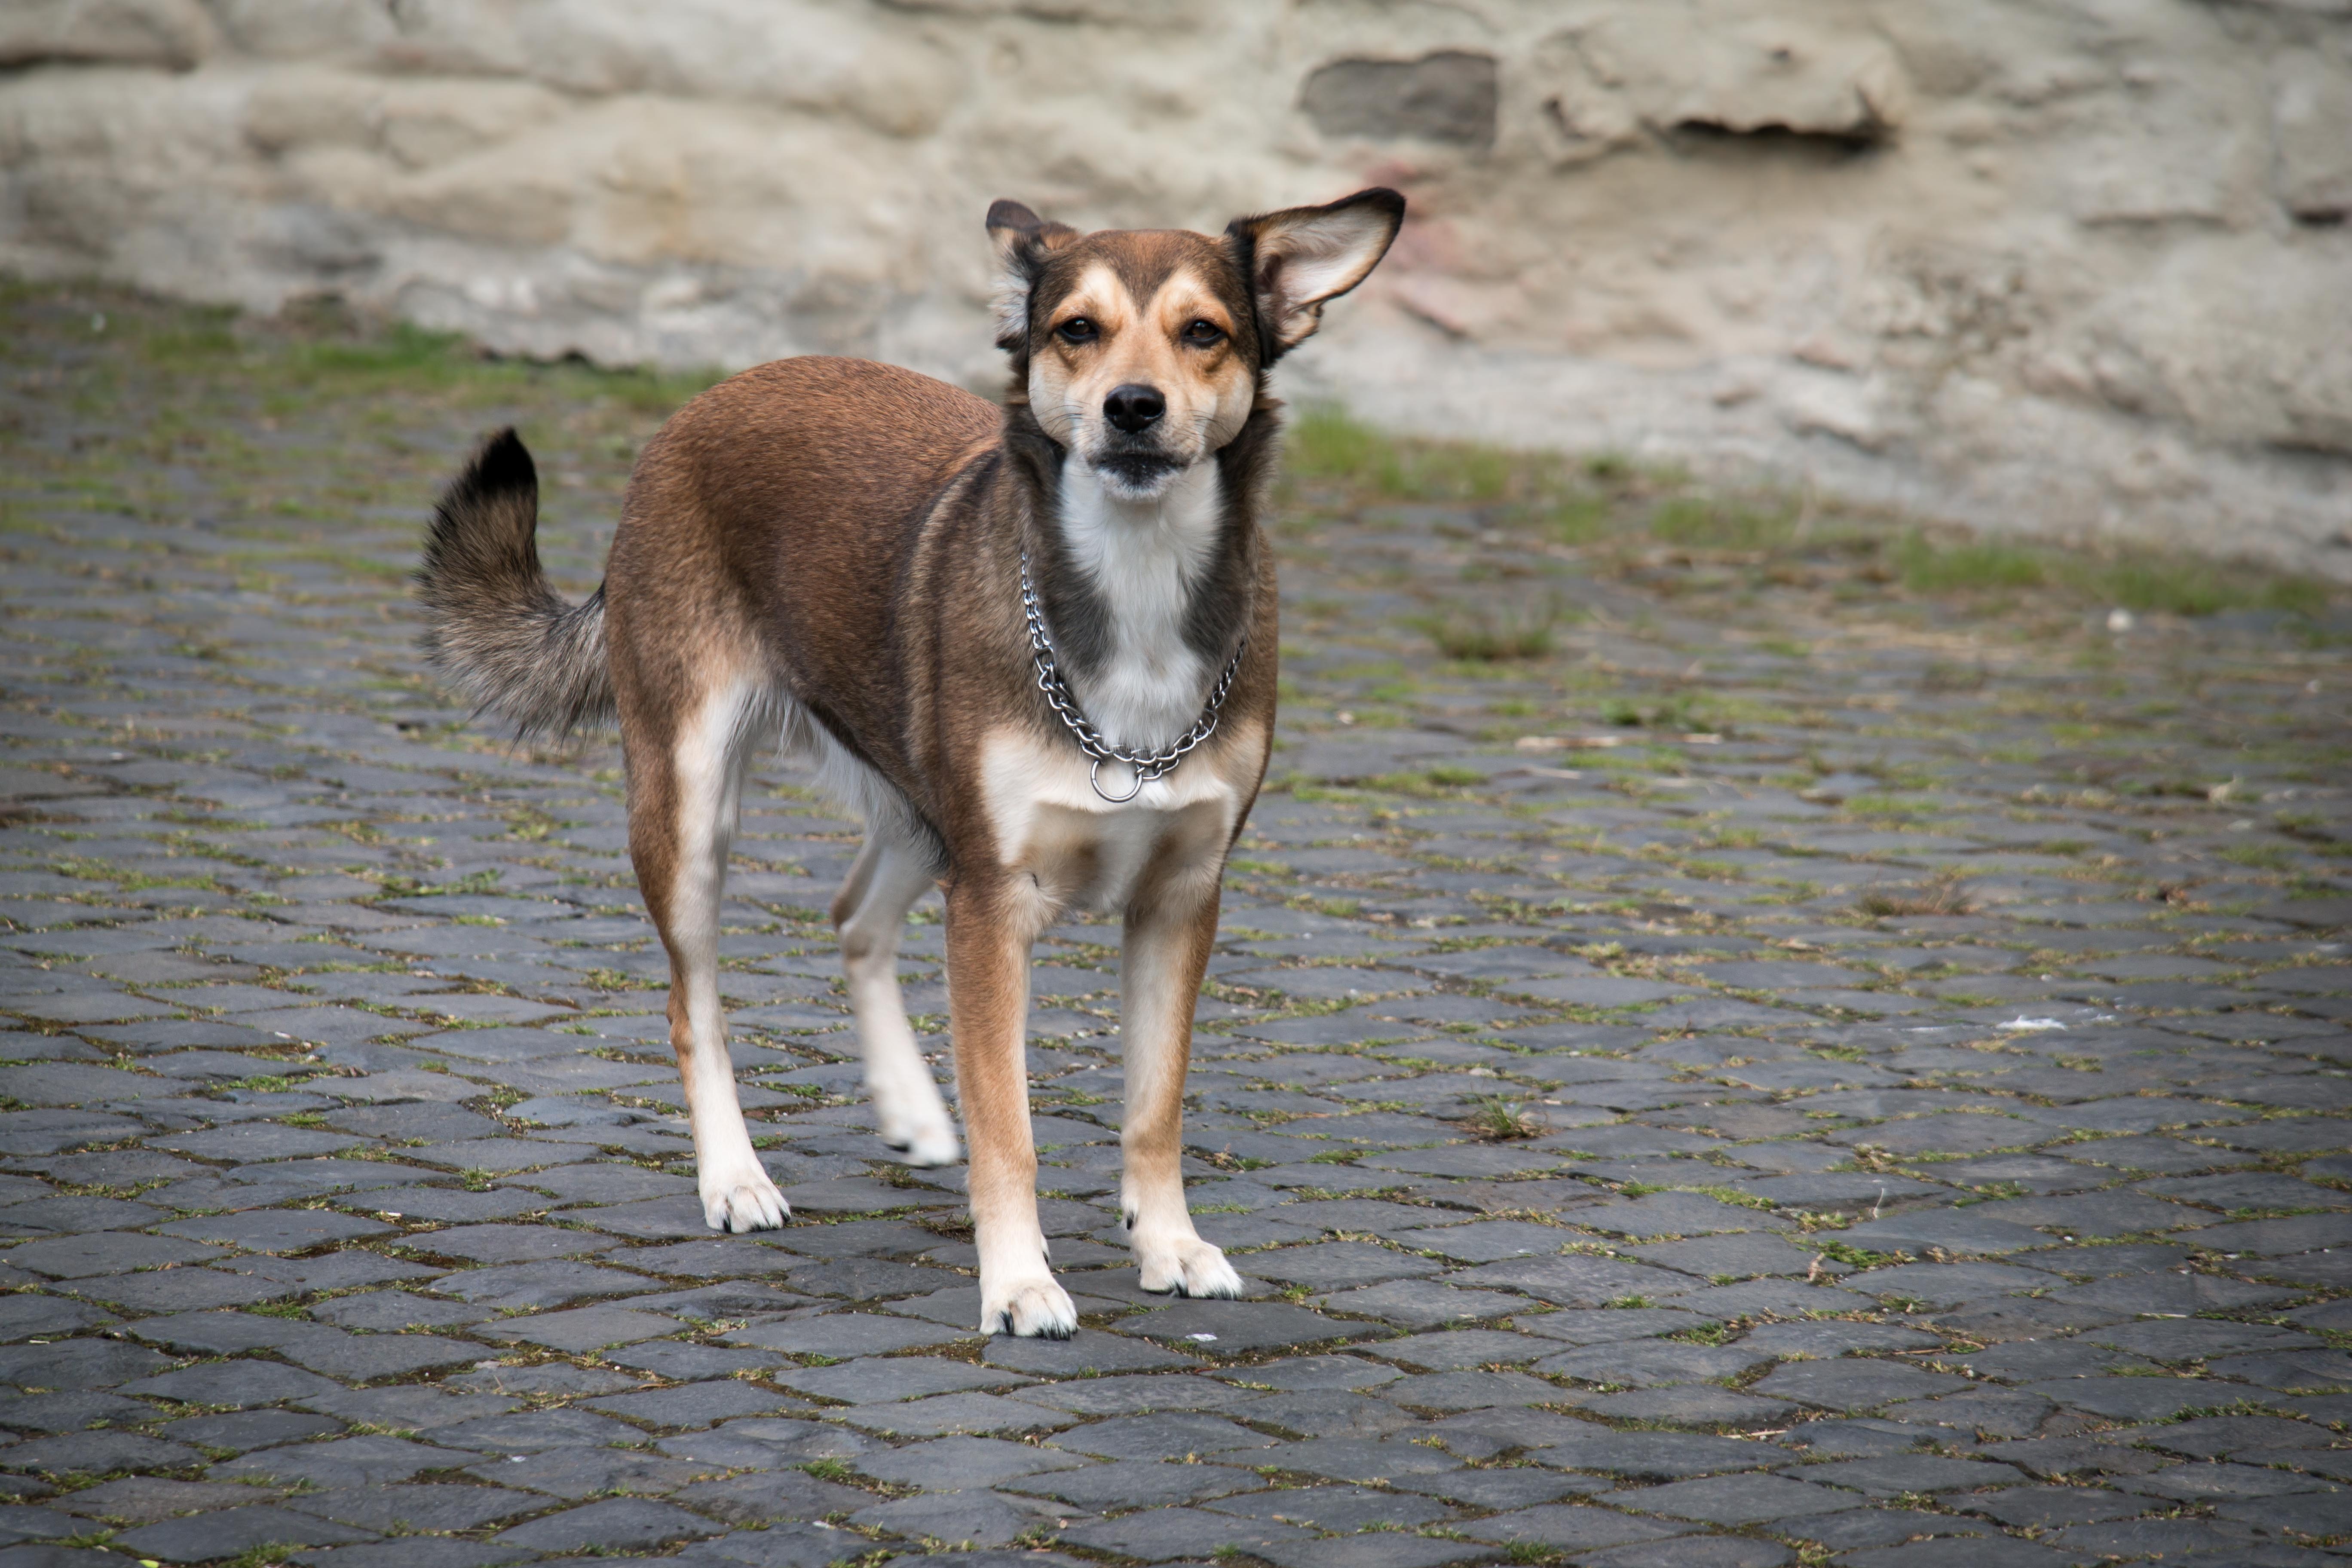
watch, chain, view, dog, wildlife, mammal, look, vertebrate, see, attention, vigilant, shikoku, dingo, street dog, dog like mammal, saarloos wolfdog, wolfdog, czechoslovakian wolfdog, dog breed group, west siberian laika, norwegian lundehund, kopfsteinflaster, look eye